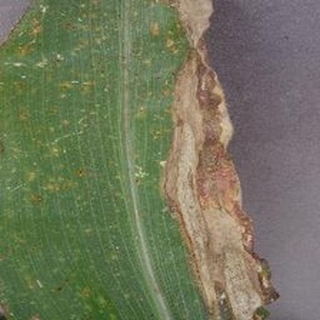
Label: corn_northern_leaf_blight